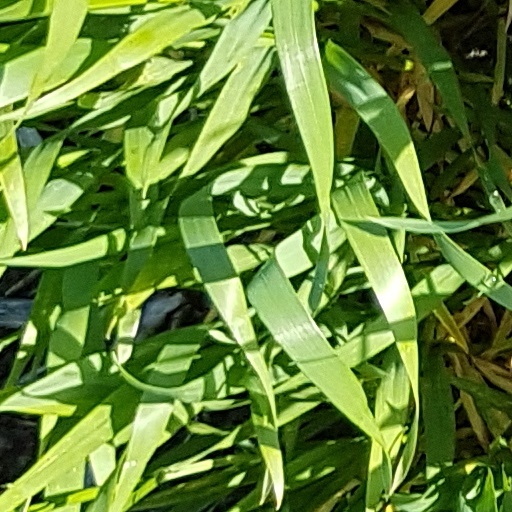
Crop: wheat